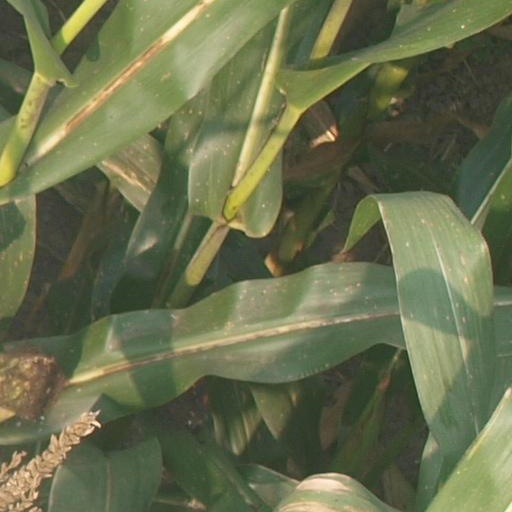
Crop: maize; corn